Ōtsukyō Station

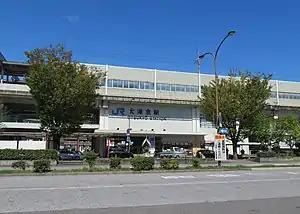
Ōtsukyō Station, September 2019

is a passenger railway station located in the city of Ōtsu, Shiga Prefecture, Japan, operated by the West Japan Railway Company (JR West).